Wayne Corporation

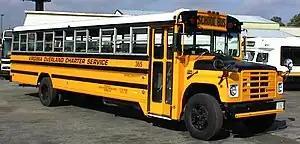
1988 Wayne/International Lifeguard

Wayne is a name in school transportation that predates the familiar yellow school bus seen all over the United States and Canada. Beginning in the 19th century, craftsmen in Richmond, Indiana at Wayne Works and its successors built horse-drawn vehicles, including kid hacks, evolving into automobiles and virtually all types of bus bodies during the 20th century. Wayne products eventually included school buses, transit buses, highway coaches, military and shuttle buses, ambulances and even huge bus bodies pulled by tractor trailers used to haul oil field workers in the Middle East.